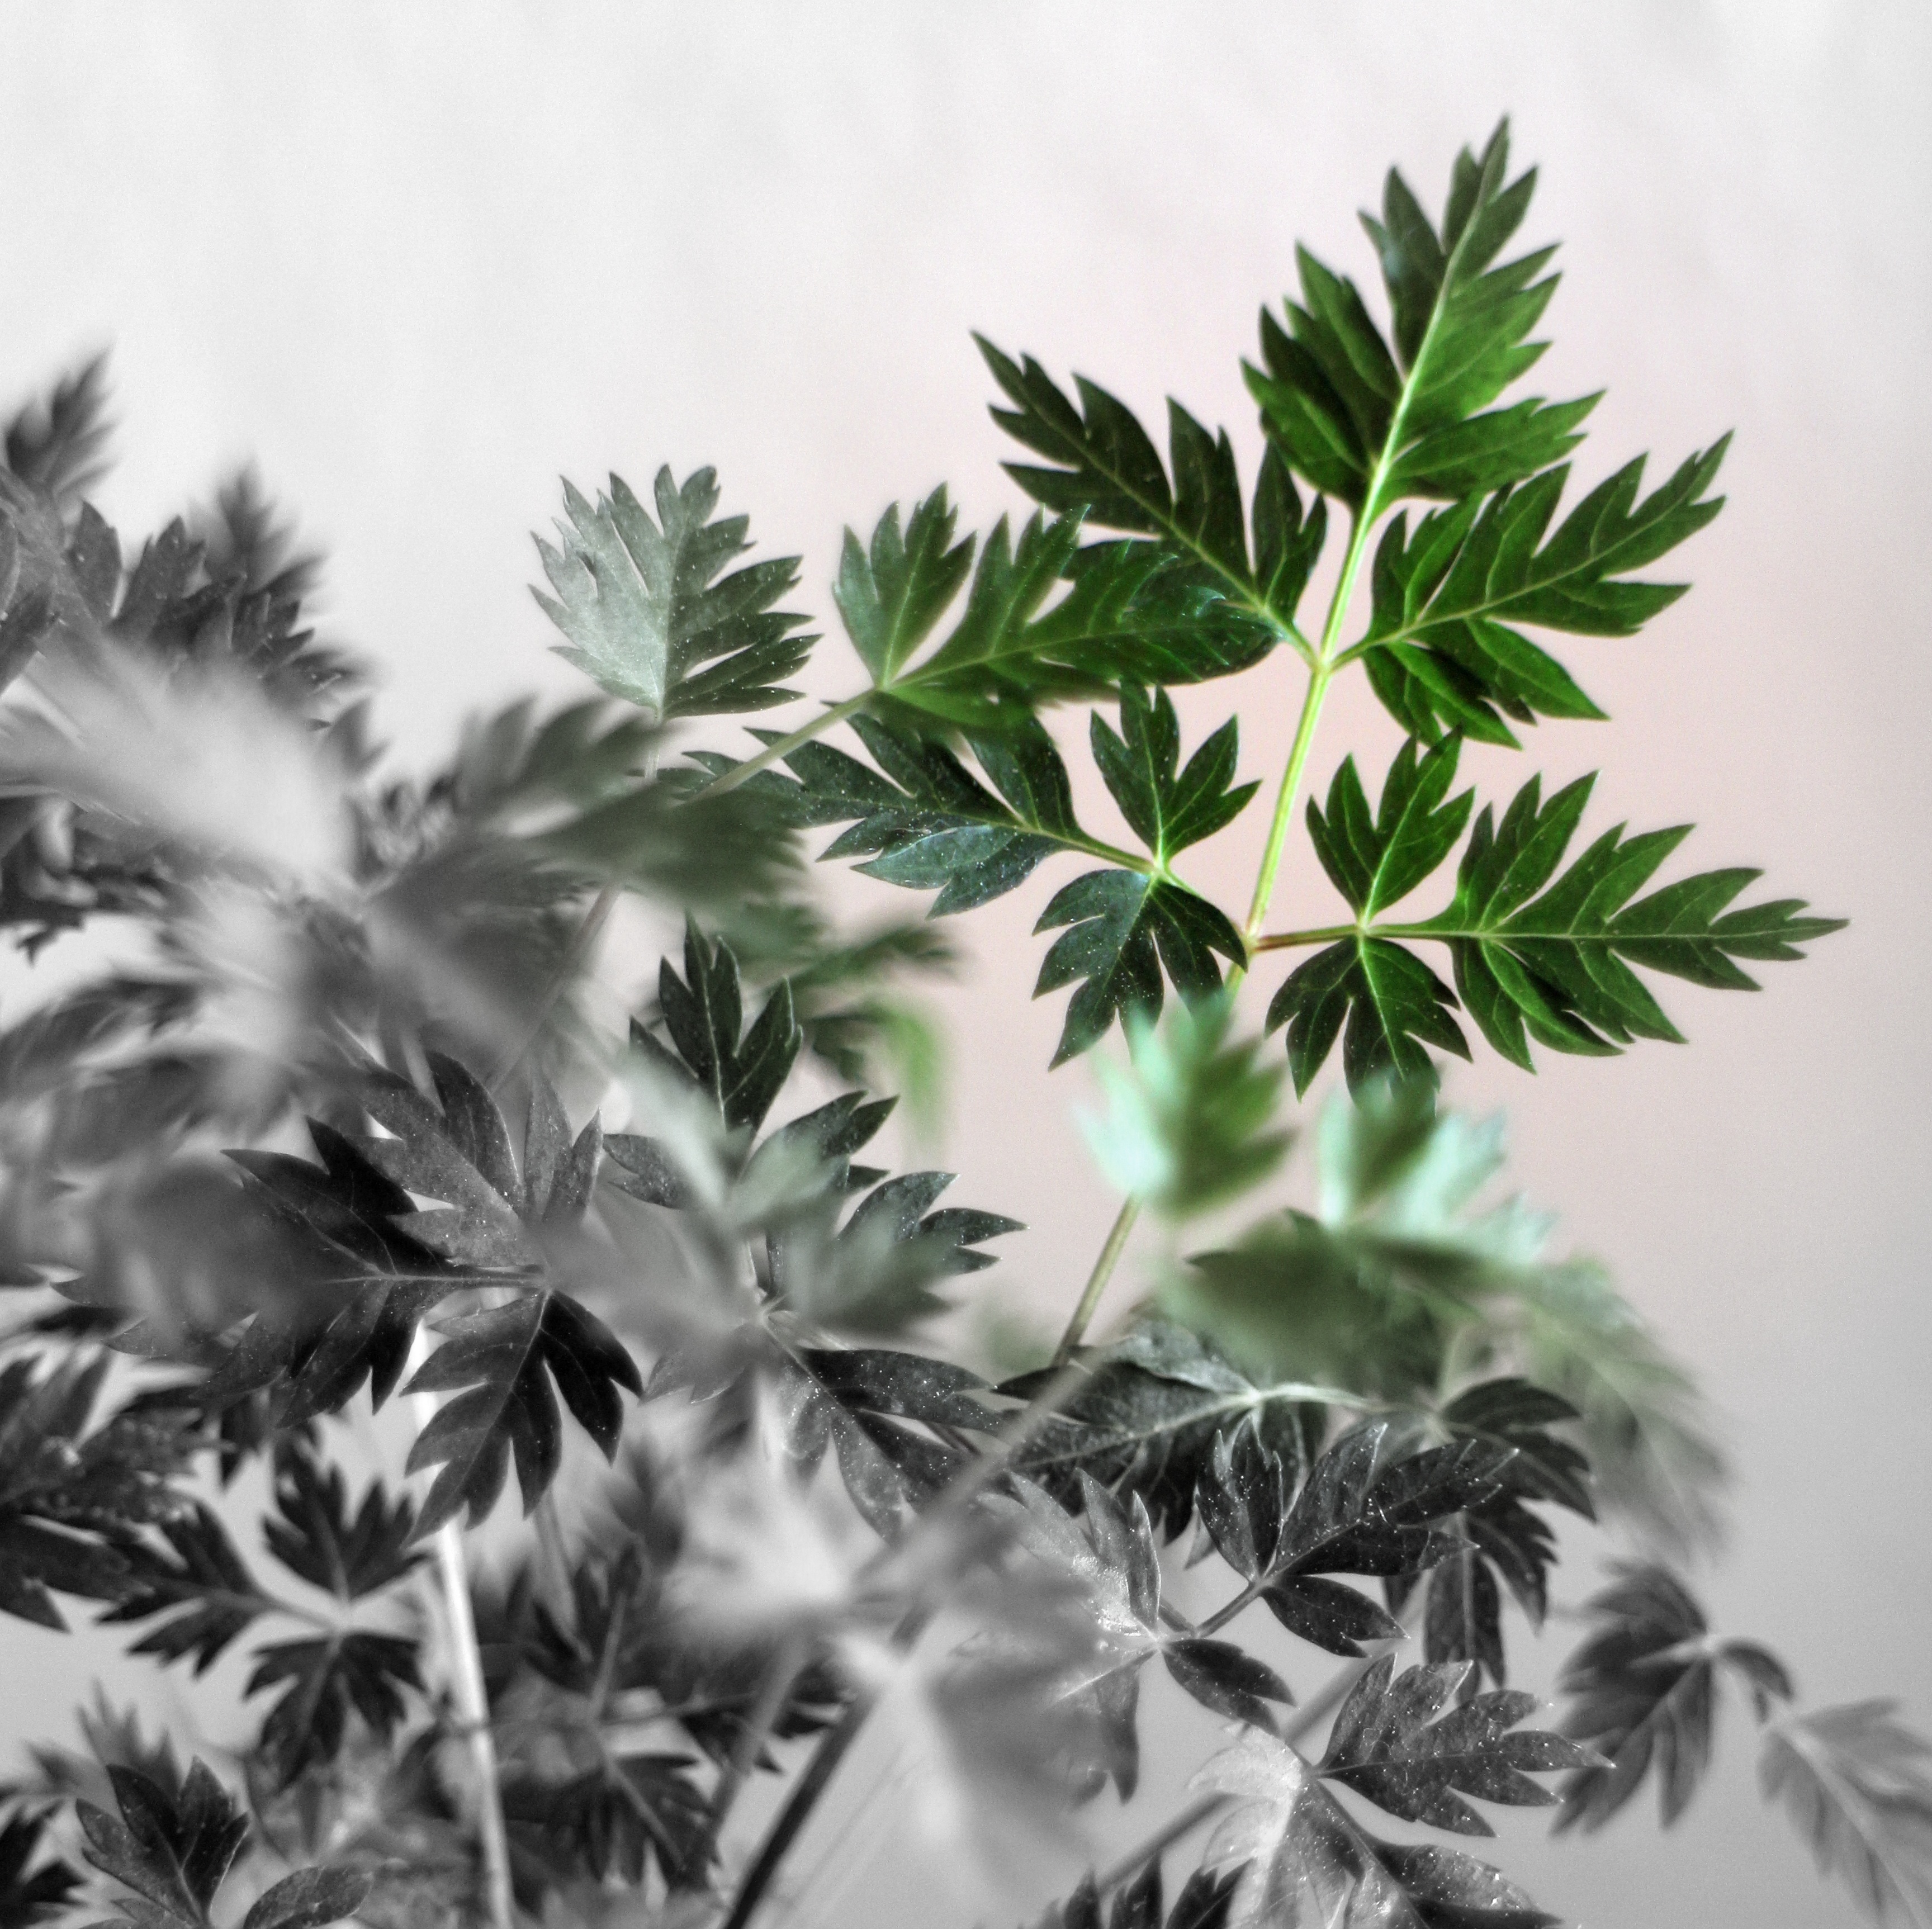
tree, nature, grass, branch, black and white, plant, leaf, flower, green, botany, flora, fern, leaves, flowering plant, monochrome photography, grass family, land plant, arecales